Julia Maesa

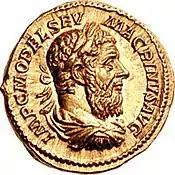
Macrinus, who usurped the Roman throne in 217 AD

With the support of an entire legion, other legionaries, prompted by discontent over pay, deserted Macrinus and joined Elagabalus' ranks as well. In response to the growing threat, Macrinus sent out a cavalry force under the command of Ulpius Julianus to try to regain control of the rebel soldiers. Rather than capturing the rebel forces, the cavalry instead killed Ulpius and defected to Elagabalus.